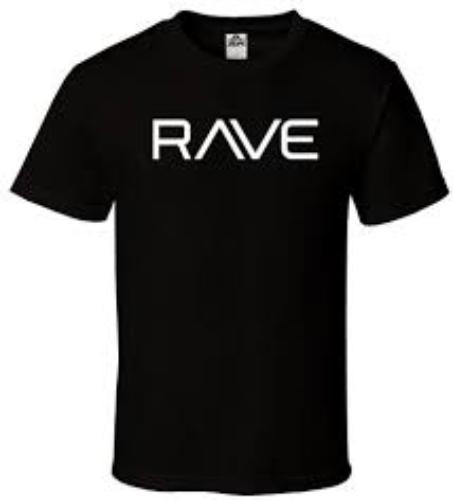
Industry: Clothes